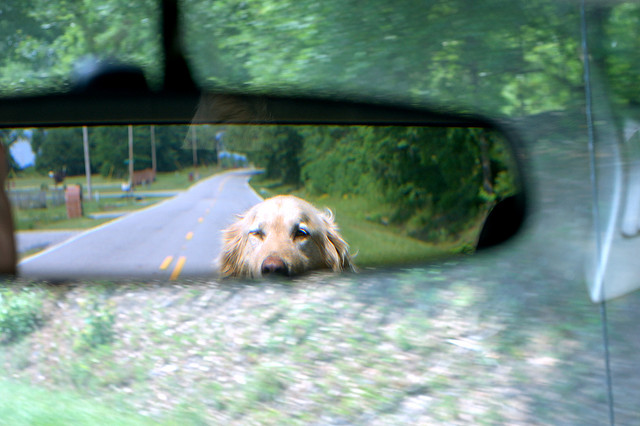
user: Given an image and a question. Answer the question in a short answer. Question: What is the life span of this animal? Short Answer:
assistant: 10 years